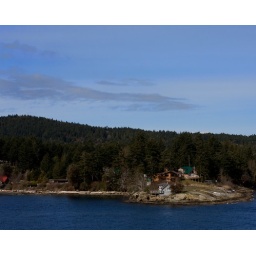
i have a house on a rock in paradise